Billy (pygmy hippopotamus)

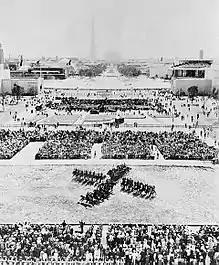
Billy attended the 1939 New York World's Fair.

Such was Billy's popularity in the 1930s that at the end of the decade he traveled to Queens, New York, for the 1939 New York World's Fair, where he appeared in the Firestone exhibit. Billy and Hannah successfully had more calves, and because of Billy's worth as a breeding stud, Mann traveled with the Smithsonian-Firestone Expedition to Liberia in 1940 and acquired a second mate for Billy, another female who came to be known as Matilda.